Ludus Magnus

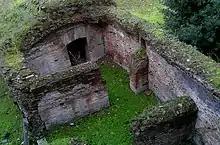
South-eastern corner

A large part of the brickwork structures were also originally covered by marble slabs that were later removed.